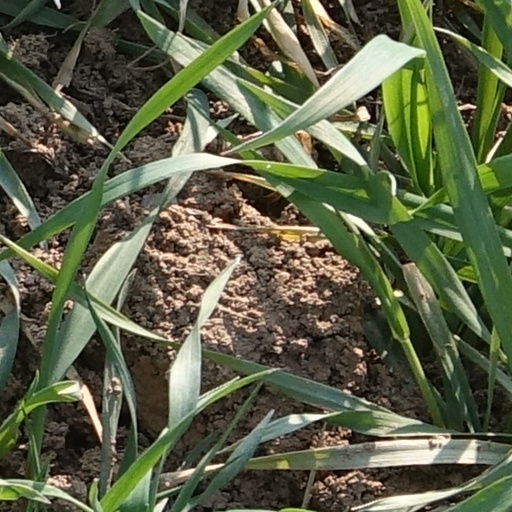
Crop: wheat